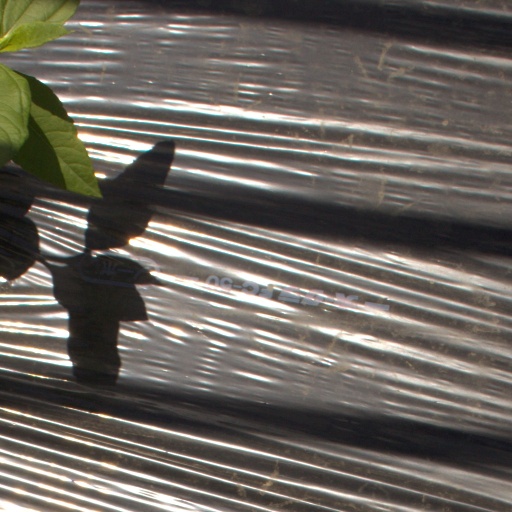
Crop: Jerusalem artichoke